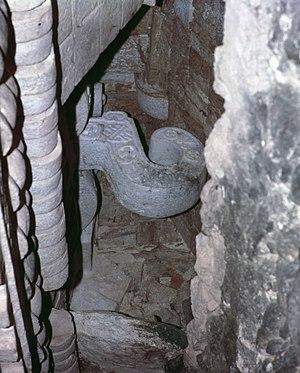
Uxmal est une antique cité maya de la période classique. Uxmal est située dans l'État mexicain du Yucatán, à 78 km au sud de Mérida, et à 15 km au sud-est de Muná.